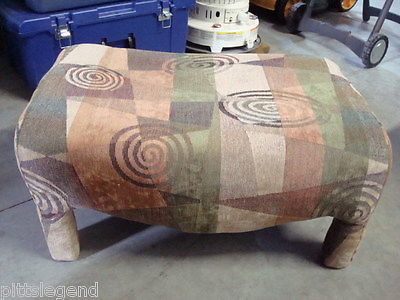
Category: chair